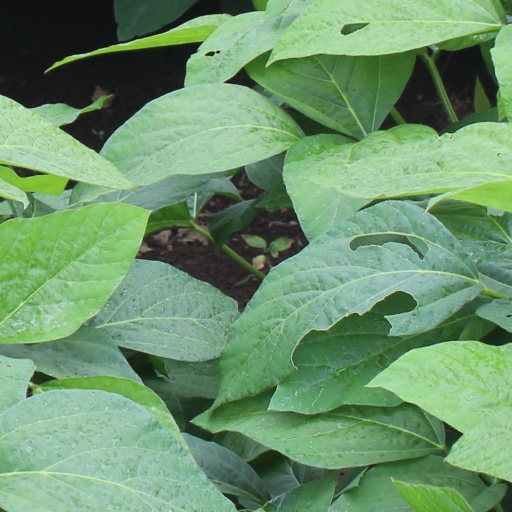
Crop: soybean